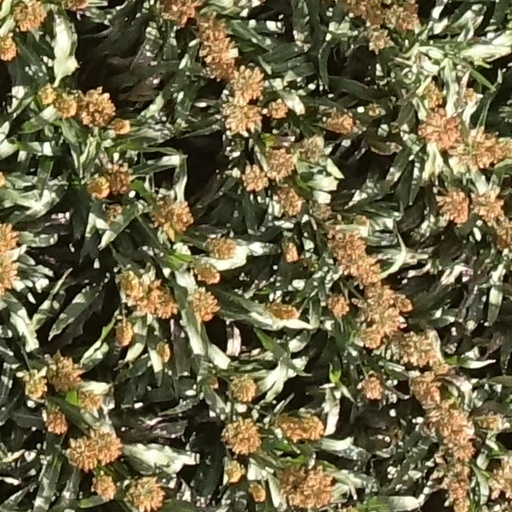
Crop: sorghum